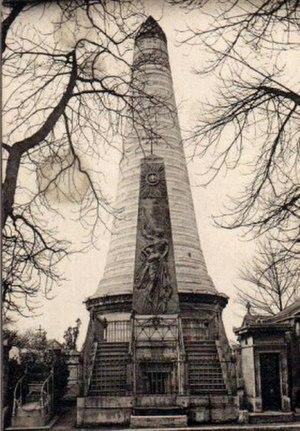
Monument funéraire du baron Félix de Beaujour (48e division du cimetière du Père-Lachaise). Sa partie visible émergée figure une colonne de 22 mètres de haut en forme de phare ou de «
L'Enfant et la Poupée est une huile sur toile peinte à Marseille en 1836 par l'artiste romantique français Théodore Chassériau.